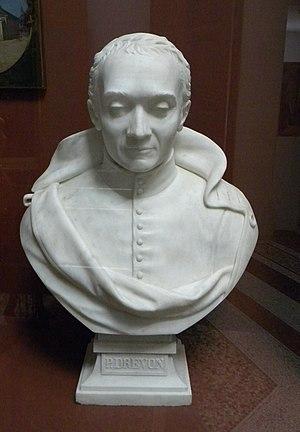
Père Victor Drevon, jésuite (1820-1880) musée du Hiéron, Paray-le-Monial
Prince Alexis de Sarachaga-Bilbao dit, né le 8 novembre 1840 à Bilbao et mort le 4 mai 1918 à Marseille est le fondateur du musée du Hiéron à Paray-le-Monial, le fondateur de l'Institut des fastes eucharistiques et le directeur de publication de plusieurs périodiques catholiques.